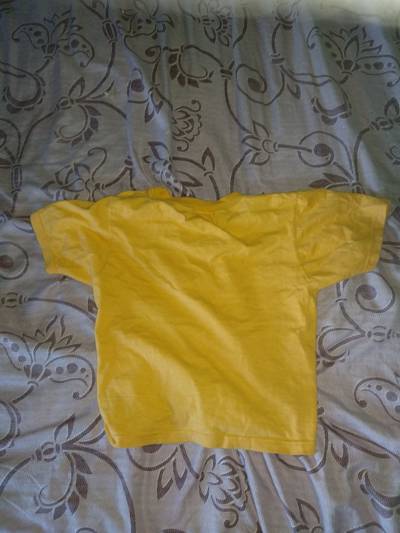
Waste category: clothes